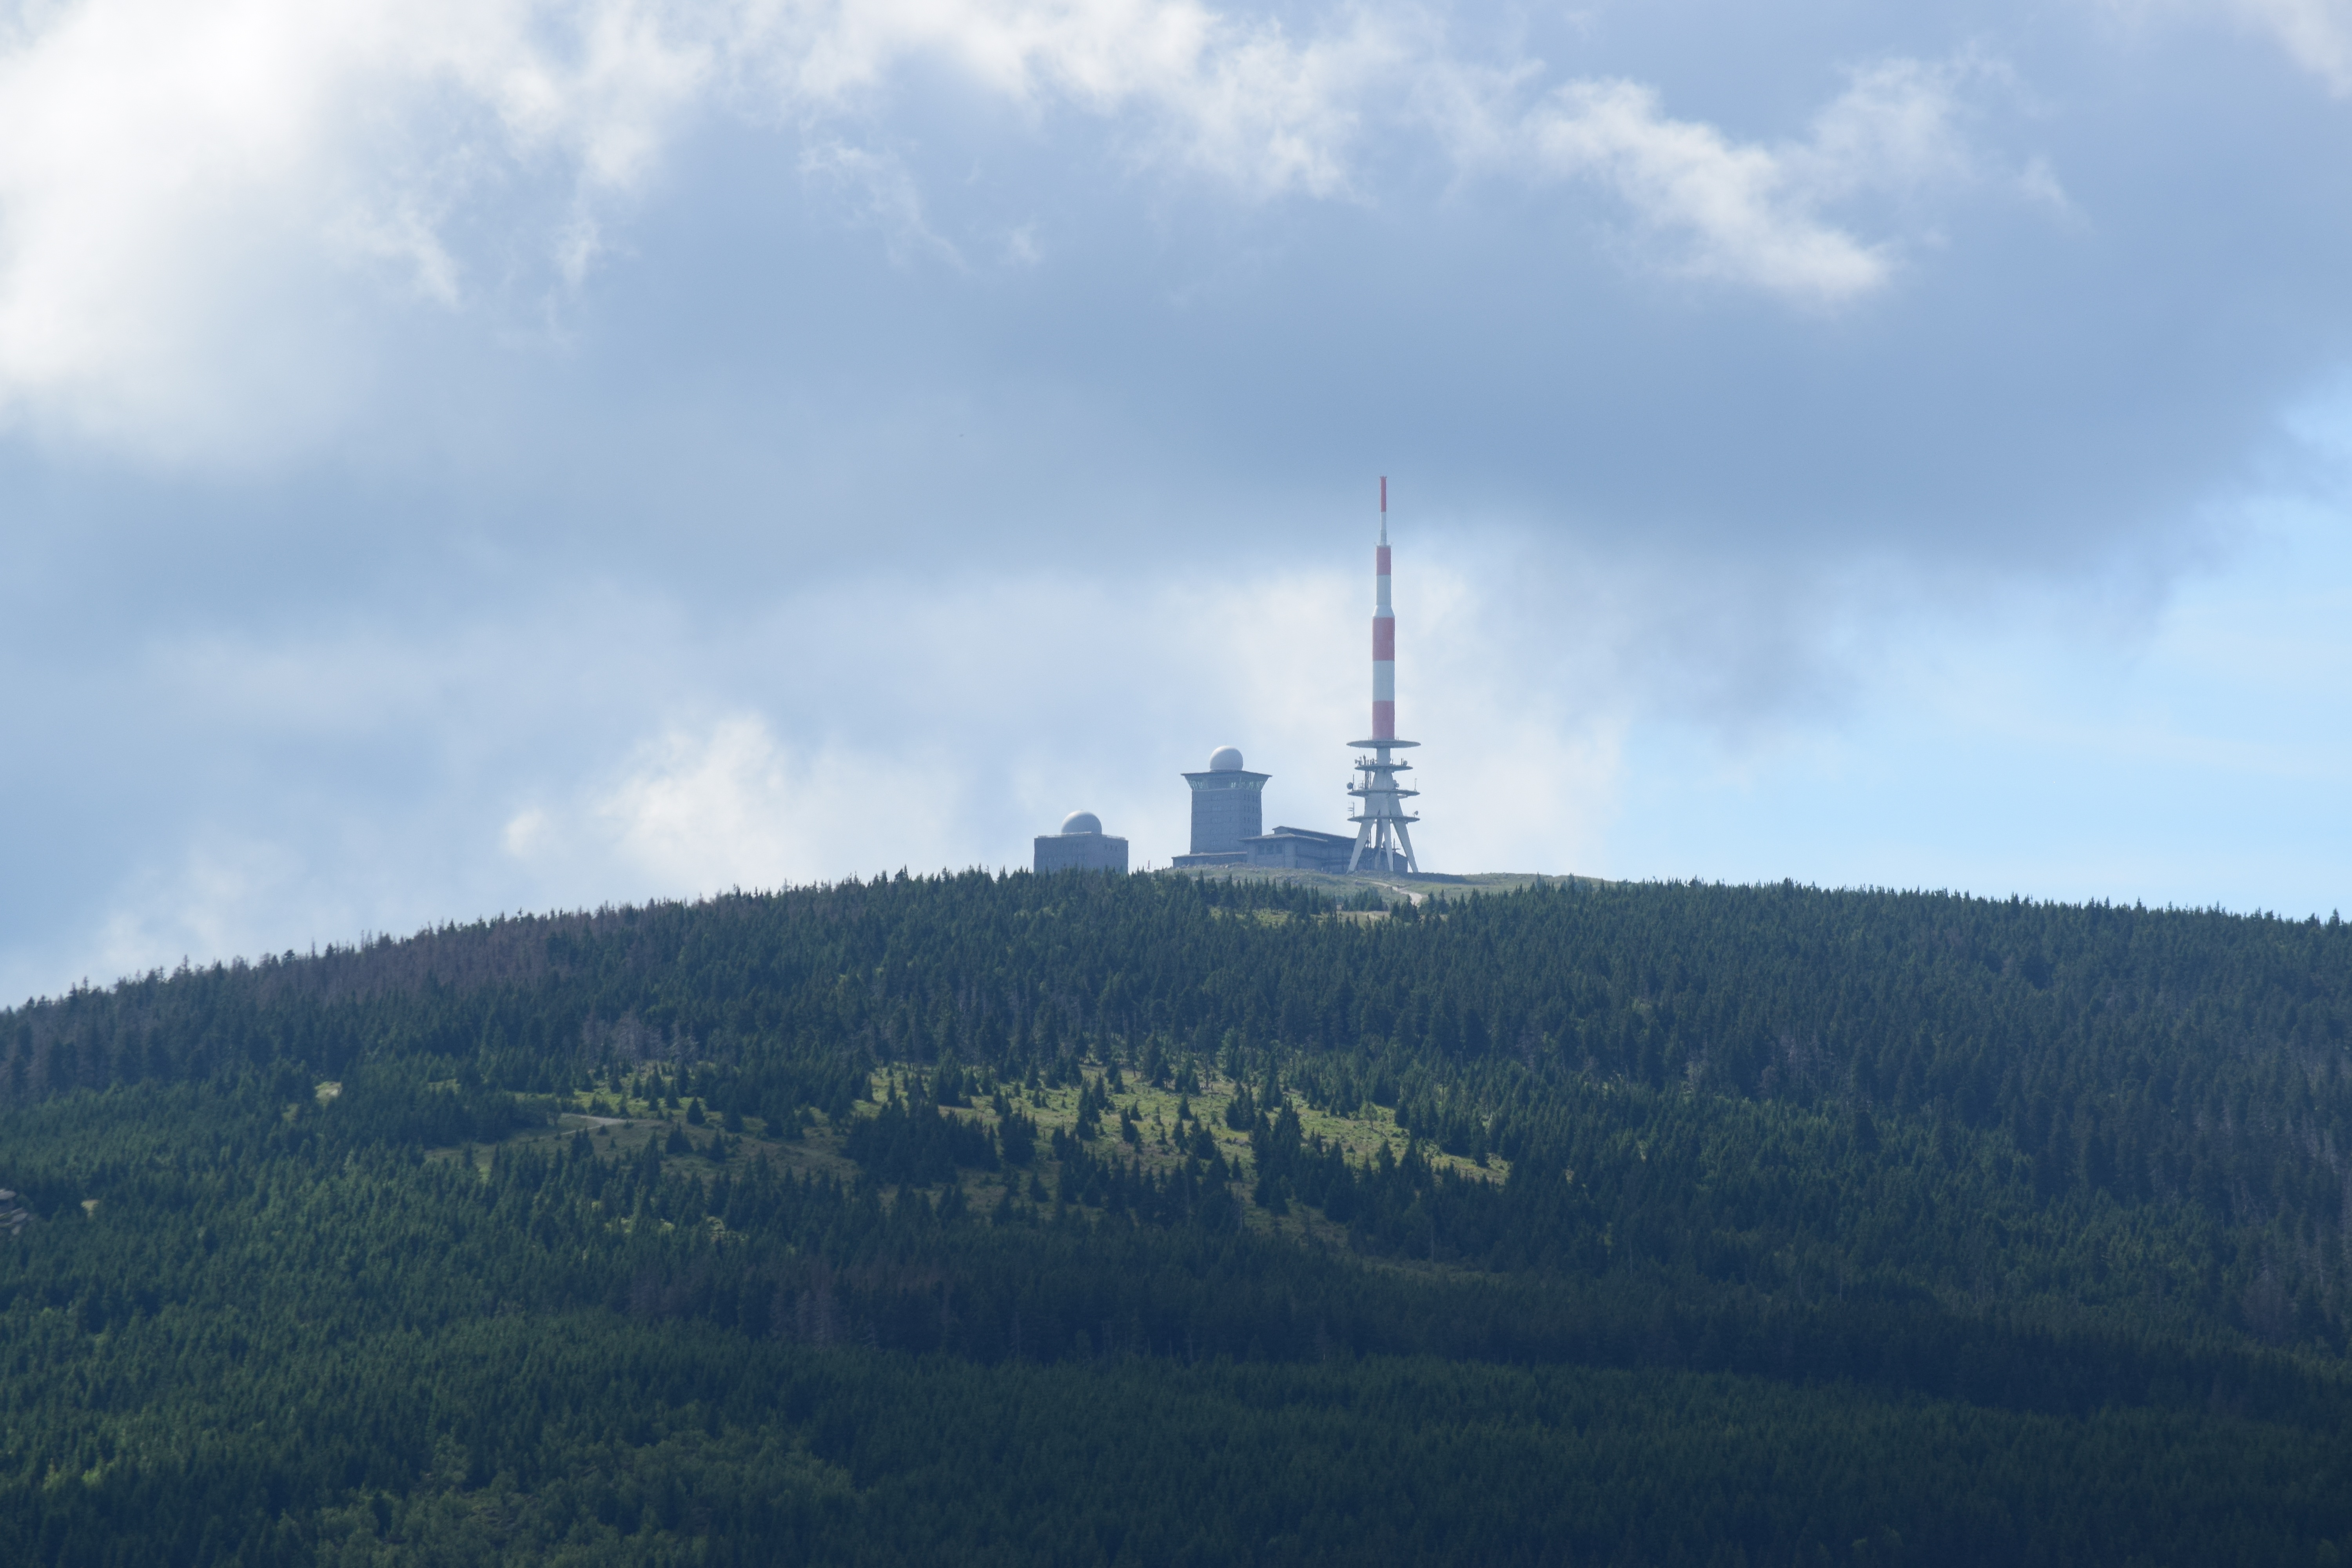
landscape, nature, forest, cloud, wind, tower, boulder, resin, highlands, bad harzburg, atmospheric phenomenon, atmosphere of earth